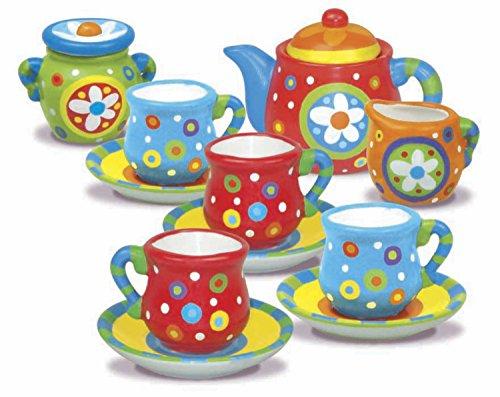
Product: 4M Paint Your Own Mini Tea Set
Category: Toys & Games | Dress Up & Pretend Play | Pretend Play | Kitchen Toys
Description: Use the included paint and brush to decorate this ceramic tea set.
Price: $11.55
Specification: ProductDimensions:8.5x3.2x7.2inches|ItemWeight:1.1pounds|ShippingWeight:1.1pounds(Viewshippingratesandpolicies)|DomesticShipping:ItemcanbeshippedwithinU.S.|InternationalShipping:ThisitemcanbeshippedtoselectcountriesoutsideoftheU.S.LearnMore|ASIN:B0019MOHAM|Itemmodelnumber:3511|Manufacturerrecommendedage:8yearsandup